Ufa

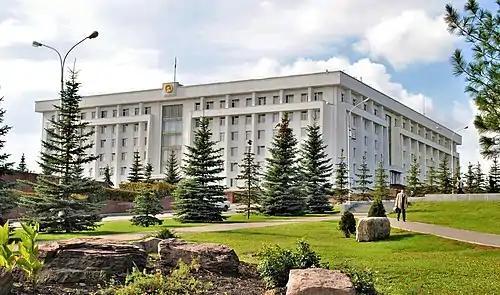
House of Republic or Bashkir White House

Ufa Station is linked to the rest of Russia, being on a historic branch of the Trans-Siberian Railway. Ufa is the only city connected to Moscow by more than one federal highway. The M7 motorway links the city to Kazan and Moscow and the M5 motorway links Ufa to Moscow and to the Asian part of Russia.